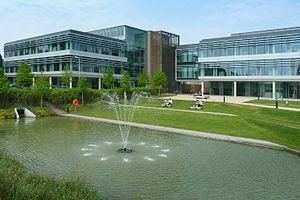
Silicon Fen est le surnom d'un regroupement d'entreprises de pointe dans les domaines du logiciel, du savoir, de l'électronique et de la biotechnologie autour de Cambridge, au Royaume-Uni. Une grande partie de ces entreprises ont des connexions avec l'université de Cambridge et la région constitue un des technopôles majeurs de l'Europe.